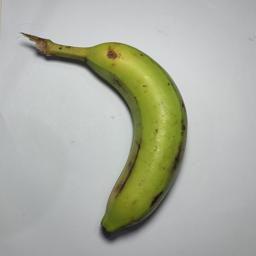
Ripeness: Green